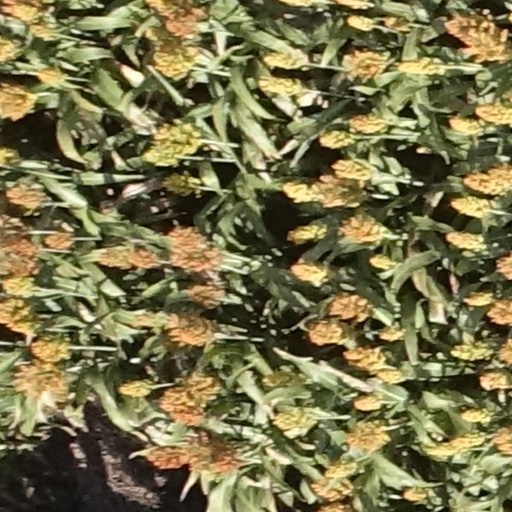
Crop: sorghum